St. Clair County Courthouse (Illinois)

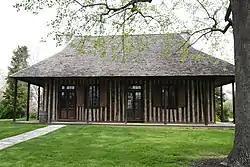
Old Cahokia Courthouse

American settlement in the territory began at Marietta in 1787, and as the population expanded, Governor Arthur St. Clair decided to establish counties in the territory in 1790. St. Clair County, named by the governor for himself, was the first county in what has since become Illinois; its original boundaries were everything east of the Illinois River, south of the Mackinaw River, west of Fort Massac, and north of the Ohio and Mississippi rivers. In 1793, county officials purchased a private house at Cahokia and converted it into a courthouse. This building, now known as the Old Cahokia Courthouse, remained in use until 1814, when the seat was moved to Belleville because of Cahokia's susceptibility to river flooding.